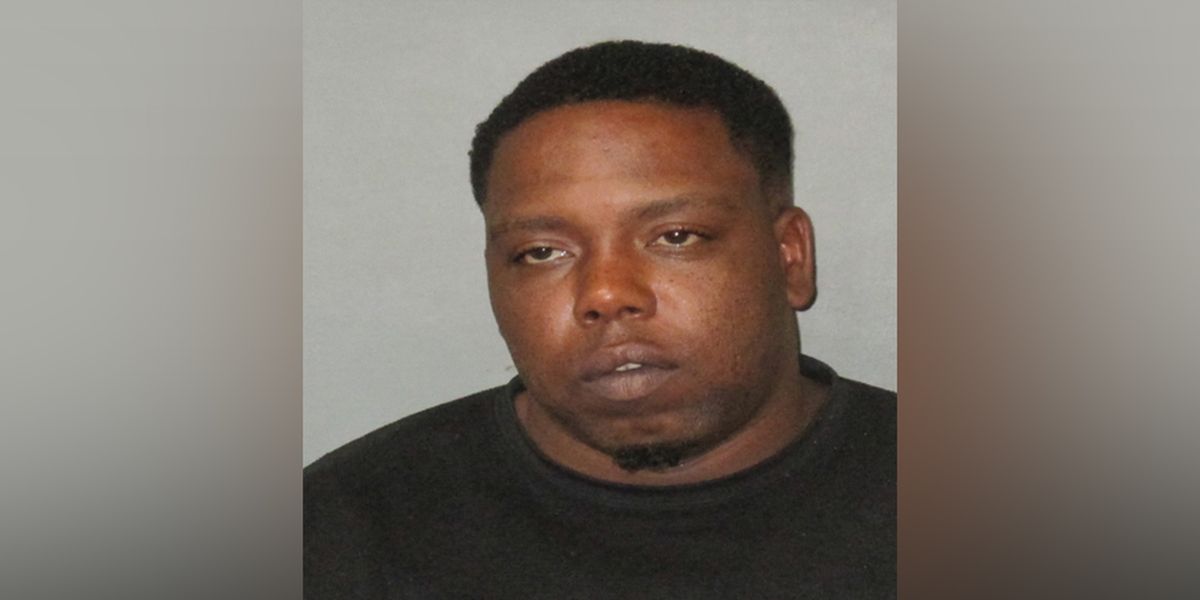
Gender: men